Remember Me (2016 film)

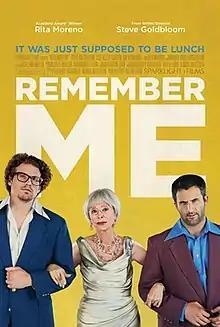
Poster

Remember Me is a 2016 American comedy film written by, directed by and starring Steve Goldbloom and featuring Rita Moreno. It is Goldbloom's feature directorial debut.